Trondheim Jazz Orchestra

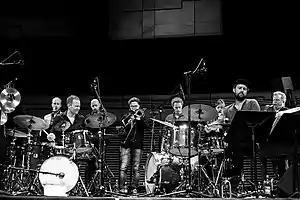
Trondheim Jazz Orchestra Reykjavik Jazz Festival 2017

During the 1990s the orchestra was a plain conservatory-band (Konsen Big Band). In 2000 the name of the band was changed to TJO. An important feature with Trondheim Jazz Orchestra is the band's flexible and varying size crew. The orchestra works on a project basis and performs mainly commissioned works of selected composers.